Picayune station

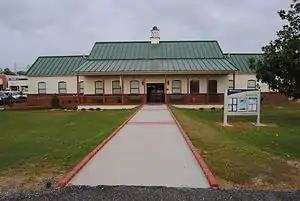

Picayune is an Amtrak intercity train station at 200 South Highway 11, in the heart of downtown Picayune, Mississippi. The station is served by Amtrak's passenger train. The station house was built in 2008 as a replacement for an open covered shelter. Like its predecessor, however, it is a flag stop, and only stops here when passengers have tickets either to or from the station.